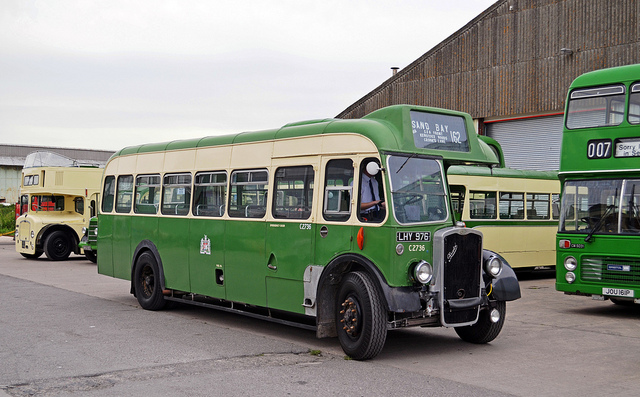
A green bus that is parked in front of other buses.

A man drives a bus with several buses parked behind it.

Green and white bus in a lot full of other buses.